Sanspareil

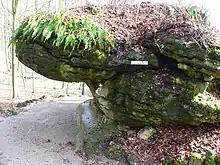
The Umbrella

About 70 meters from the parterre in a south-easterly direction is a widely overhanging rock with a stone bench, the Umbrella (“Regenschirm”). From there a wide meadow stretches out, at the edge of which originally stood the straw house (“Strohhaus”), a half-timbered building clad in bark, whose corners were made of raw tufa stones. An open roof truss with an overhanging thatched roof rested on stripped tree trunks, forming a peristyle-like gallery. The straw house was the favorite residence of Princess Elisabeth Friederike Sophie of Brandenburg-Bayreuth Wilhelmine's daughter.